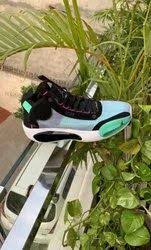
Label: Sneaker